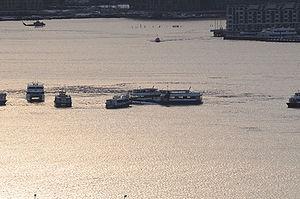
Le 15 janvier 2009, un Airbus A320 effectuant le vol US Airways 1549 est victime d'une collision aviaire suivie d'une panne des deux moteurs au-dessus de la ville de New York, aux États-Unis. L'avion de la compagnie américaine US Airways, piloté par Chesley Sullenberger et son copilote Jeffrey Skiles, percute une compagnie de bernaches du Canada peu après avoir décollé de l'aéroport LaGuardia de New York. Le commandant de bord Sullenberger parvient à faire amerrir son avion sur le fleuve Hudson, face à Manhattan au bout de cinq minutes et huit secondes de vol.